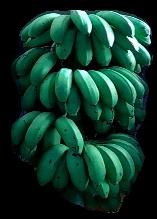
Variety: rasbale
Grade: grade2